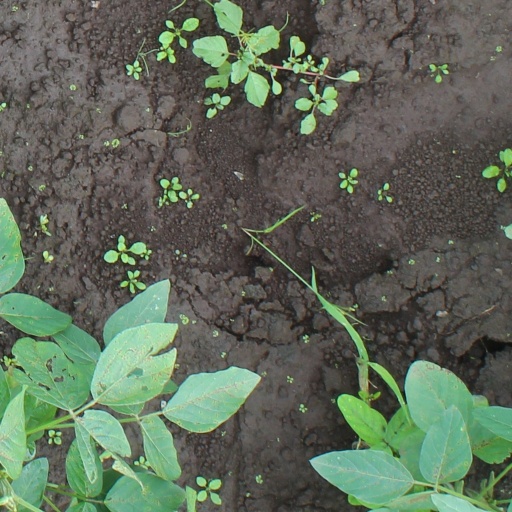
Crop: soybean